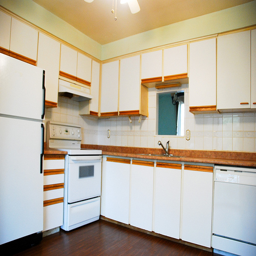
Empty kitchen with oven dishwasher and many cabinets
a white kitchen with cabinets an oven and dishwasher
An empty kitchen with white cabinets, appliances, and a ceiling fan.
A kitchen with an oven, stove, dishwasher, sink and refrigerator.
The kitchen is equipped with all the best appliances.